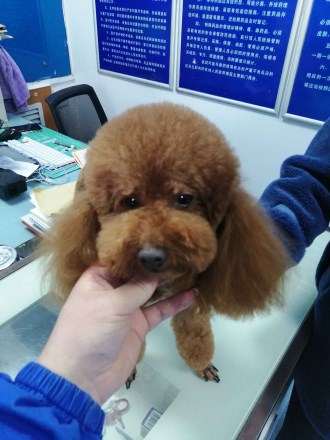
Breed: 7449-n000128-teddy